History of laptops

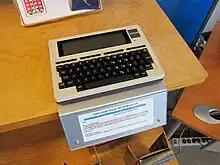
TRS-80 Model 100 (1983)

Two other noteworthy early laptops were the Sharp PC-5000 (similar in many respects to the Dulmont Magnum) and the Gavilan SC, announced in 1983 but first sold in 1984, Gavilan filing bankruptcy the same year. Both ran the 8/16-bit Intel 8088 CPU. The Gavilan was notably the first computer to be marketed as a "laptop". It was equipped with an internal floppy disk drive and a pioneering touchpad-like pointing device, installed on a panel above the keyboard. Like the GRiD Compass, the Gavilan and the Sharp were housed in clamshell cases, but they were partly IBM-compatible, although primarily running their own system software. Both had LCDs, and could connect to optional external printers.